Coat of arms of Bulgaria

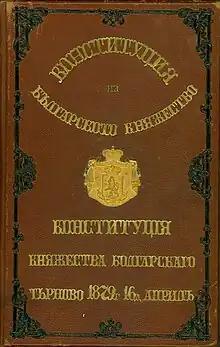
Front cover of the first Bulgarian Tarnovo Constitution from 1879 with early version of the coat of arms on it.

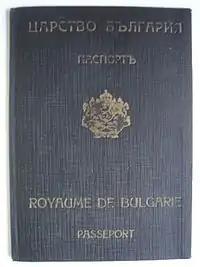

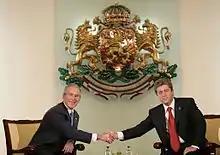
President of Bulgaria Georgi Parvanov and President of the United States George W. Bush in front of the coat of arms in Sofia, June 11, 2007.

The earliest example of a lion's image as the heraldic symbol of Bulgaria is documented in the "Lord Marshal's Roll", composed around 1294 AD and preserved in a copy from about 1640. In its first part under №15 is represented the coat of arms of "Le Rey de Bugrie" or the King of Bulgaria, most probably this of Tsar Smilets (1292–1298) or may be some of his recent predecessors. It consists of an argent lion rampant with golden crown over sable shield. In the end of 14th century an anonymous Arab traveller, who visited the capital of the Second Bulgarian Empire Tarnovo, saw and depicted three lions guardant passant gules painted on the round golden shields carried by the personal guards of Tsar Ivan Shishman (1371–1395). His manuscript is now kept in the National Library of Morocco.